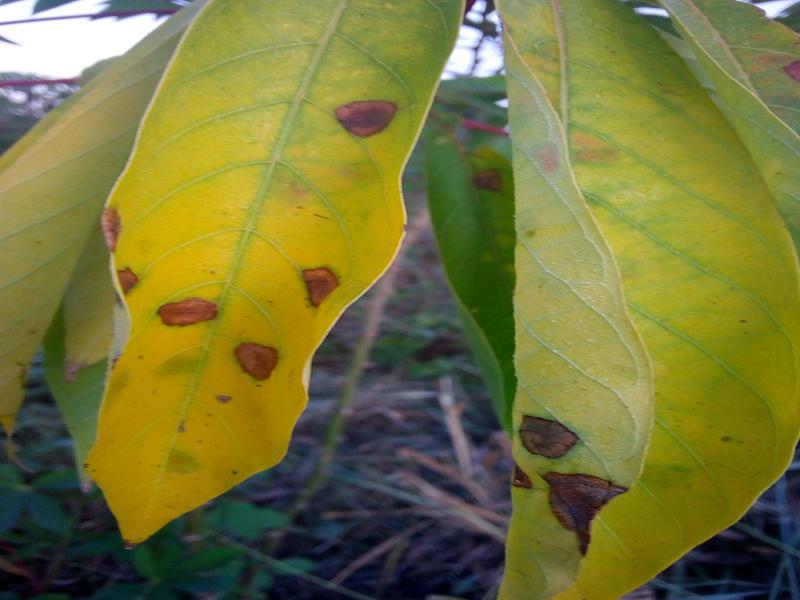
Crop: cassava
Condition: bacterial_blight